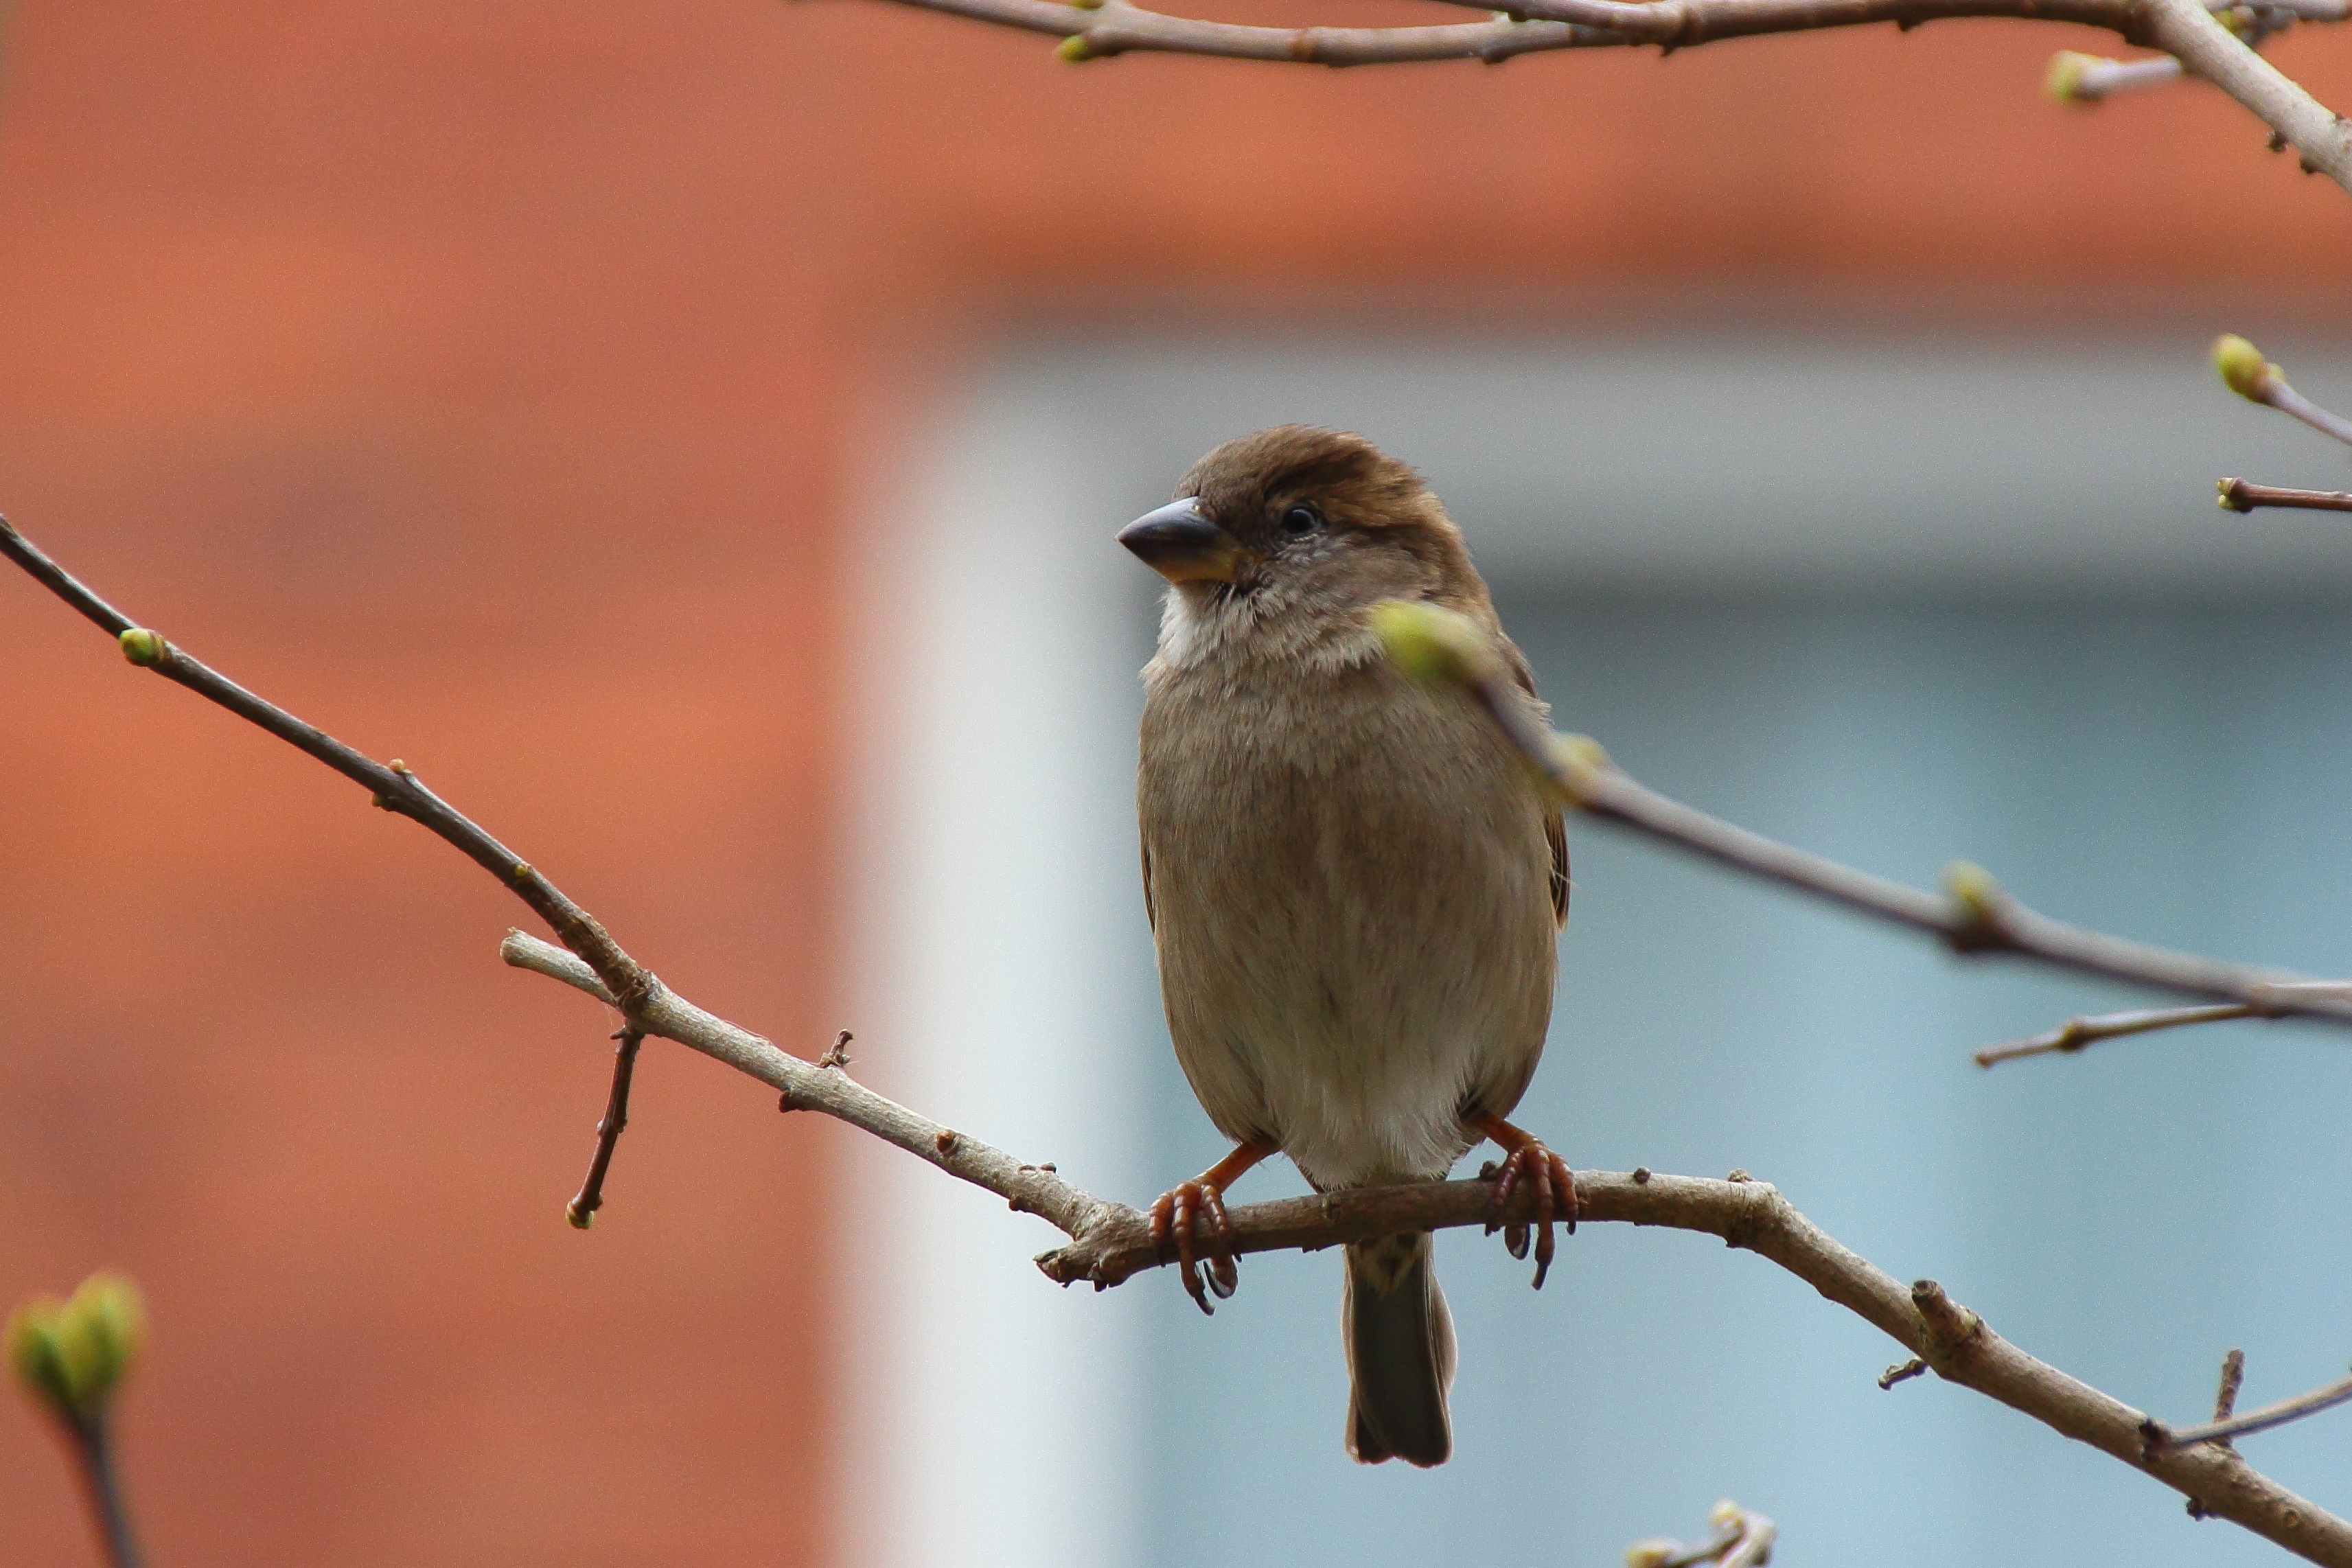
nature, branch, bird, wildlife, beak, sitting, fauna, twig, songbird, vertebrate, sparrow, finch, sperling, house sparrow, old world flycatcher, perching bird, emberizidae, nightingale